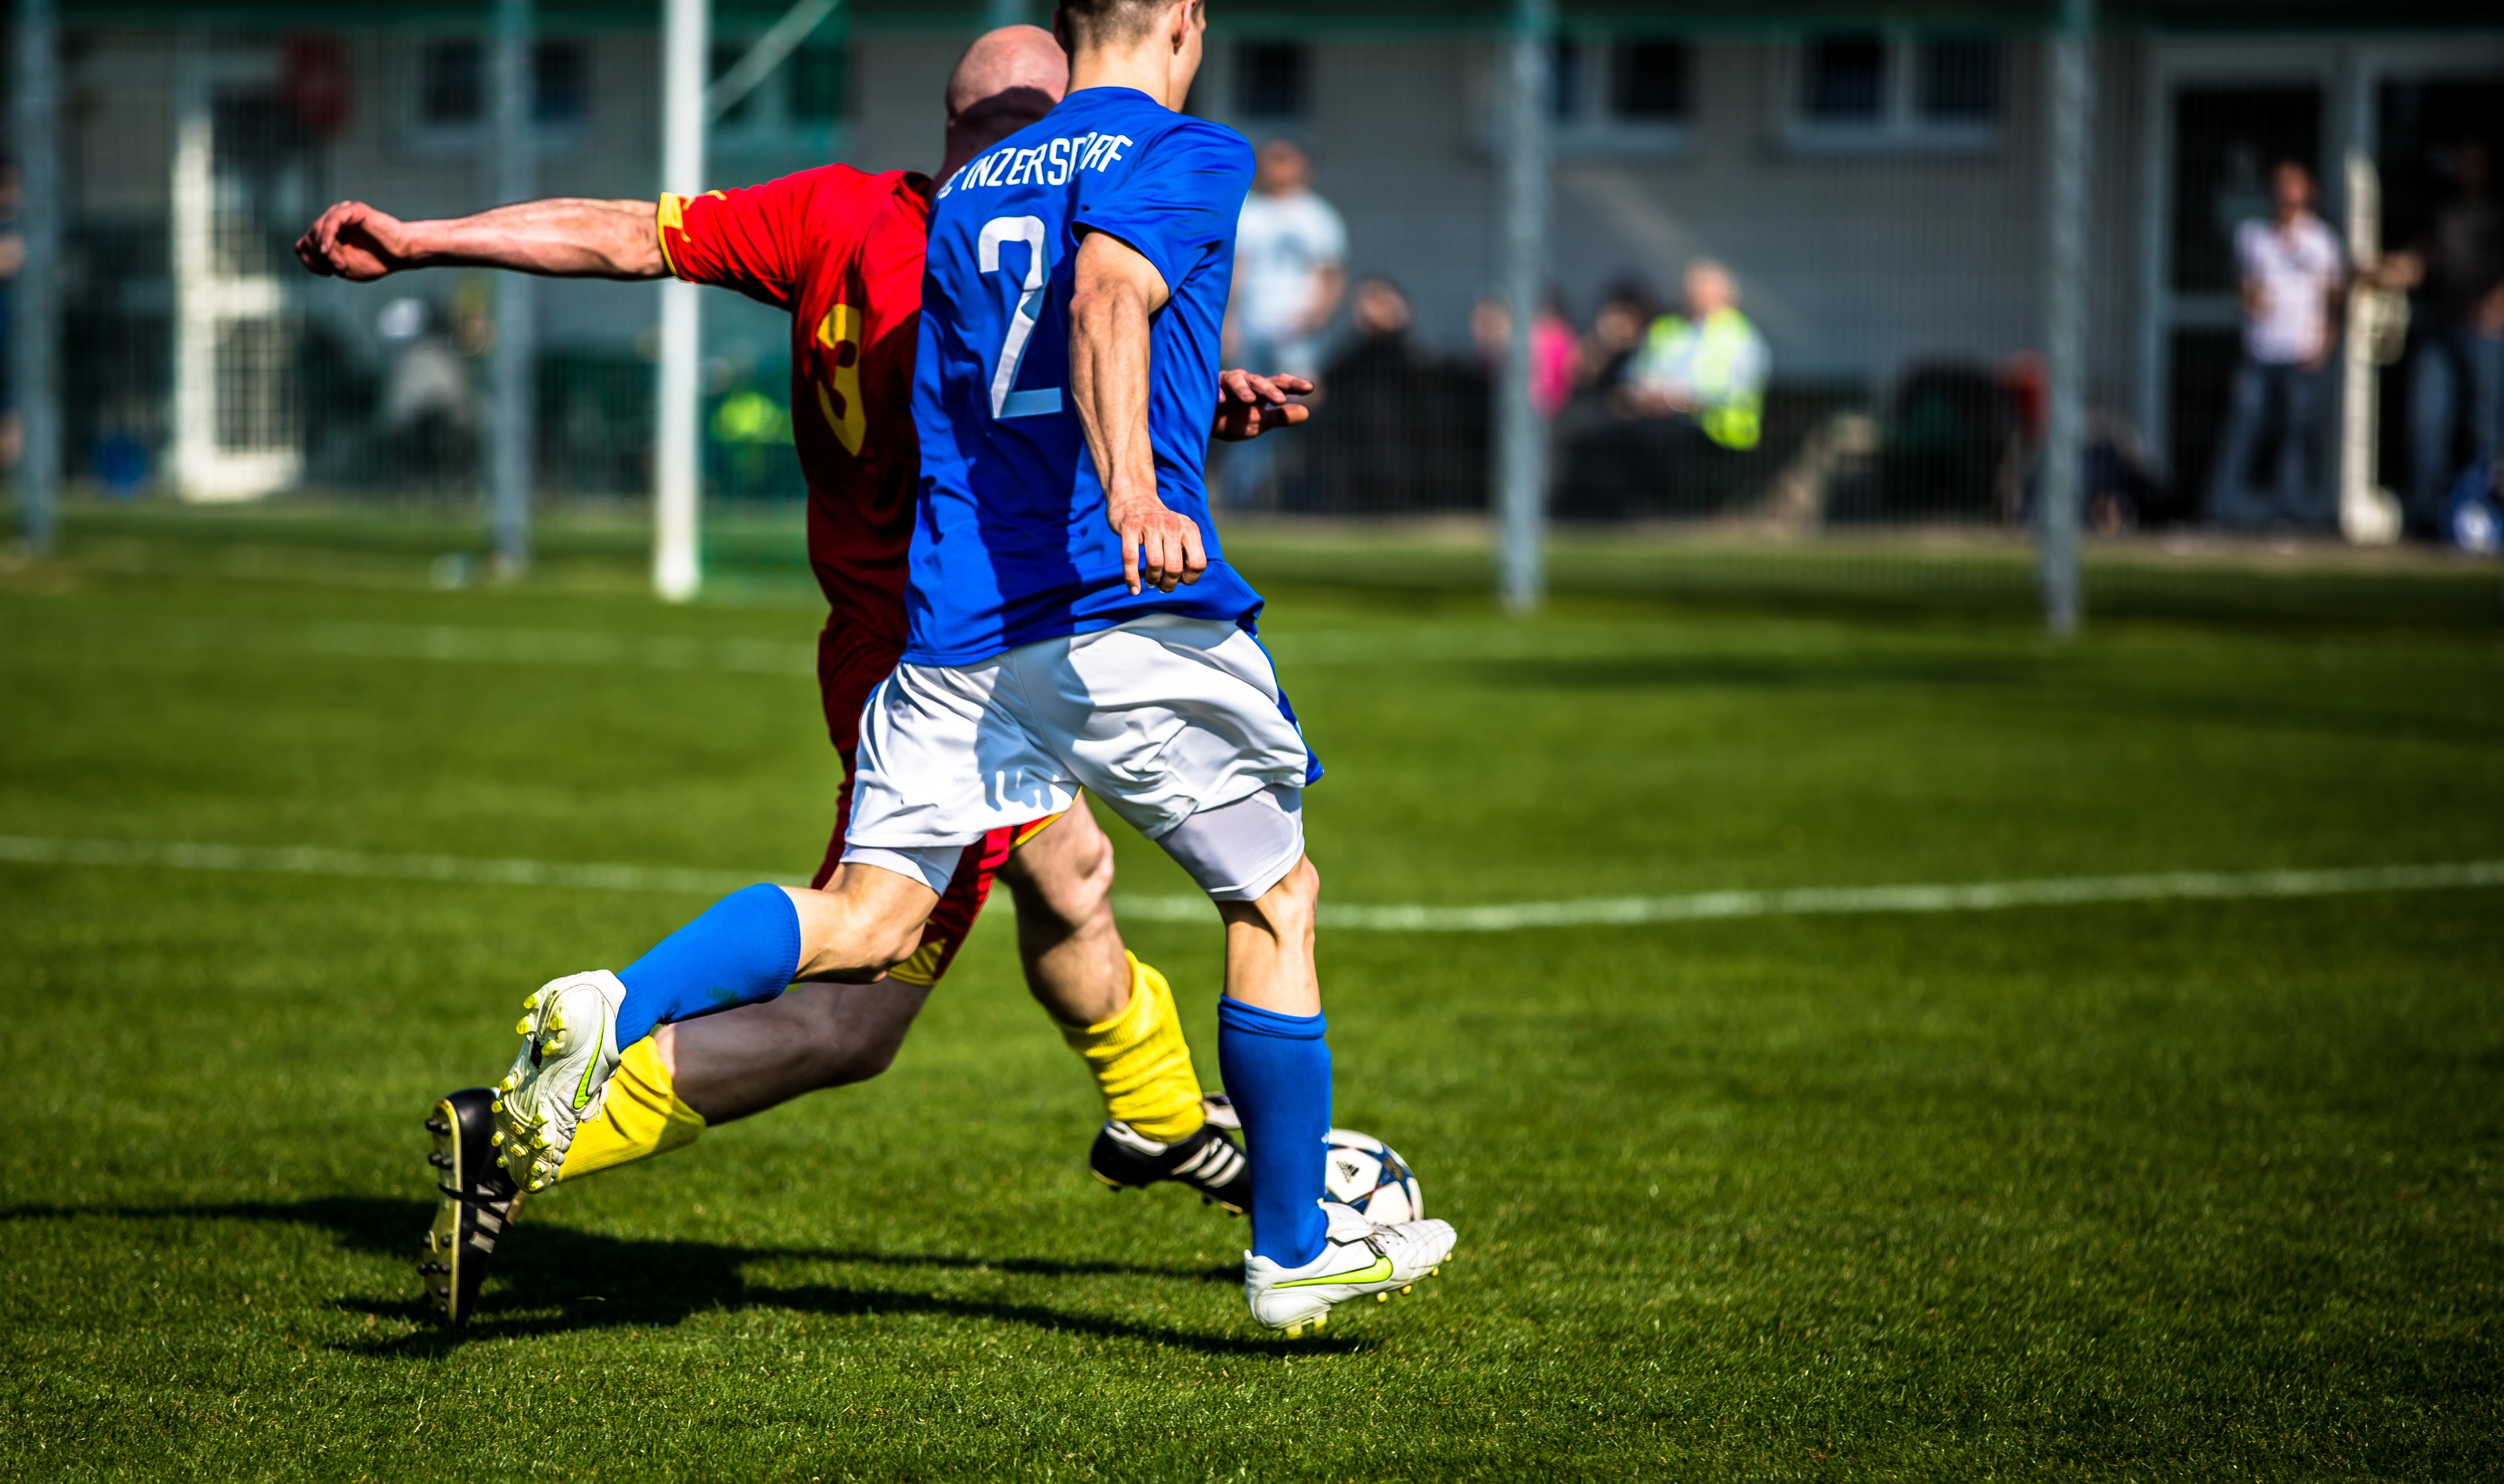
sport, soccer, football, player, football pitch, dress, sports, ball, shoot, rush, clip, tournament, duel, tackle, kicker, ball sports, soccer shoes, football player, football match, ball game, sports ground, playing field, footballs, viewers, fire doors, team sport, fielder, opponents, footballers, shin saver, football boots, competition event, fussball dress